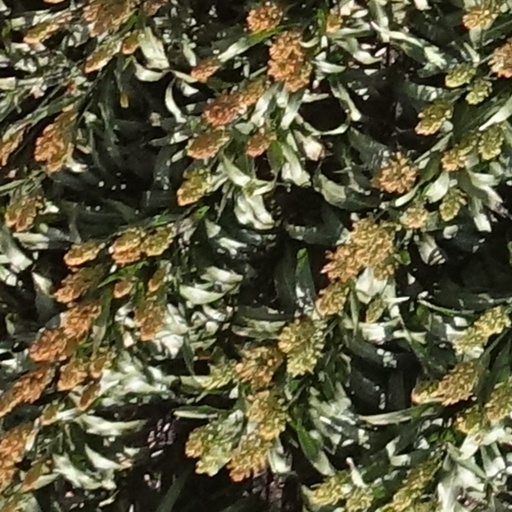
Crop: sorghum